New Taggart Hotel

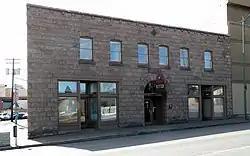
The building's exterior in 2013

The New Taggart Hotel, located in Bend, Oregon, is listed on the National Register of Historic Places.